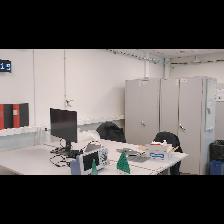
Label: NonHuman